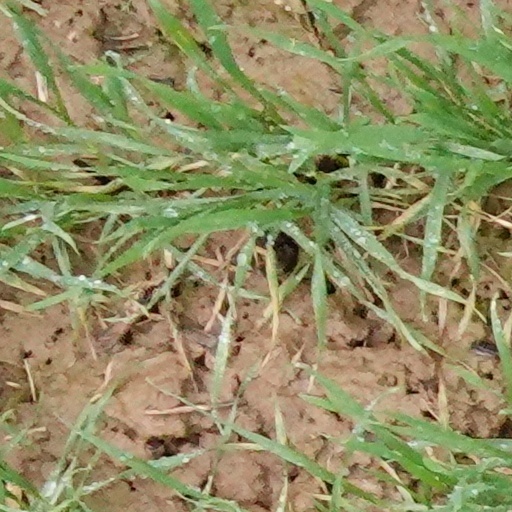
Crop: wheat